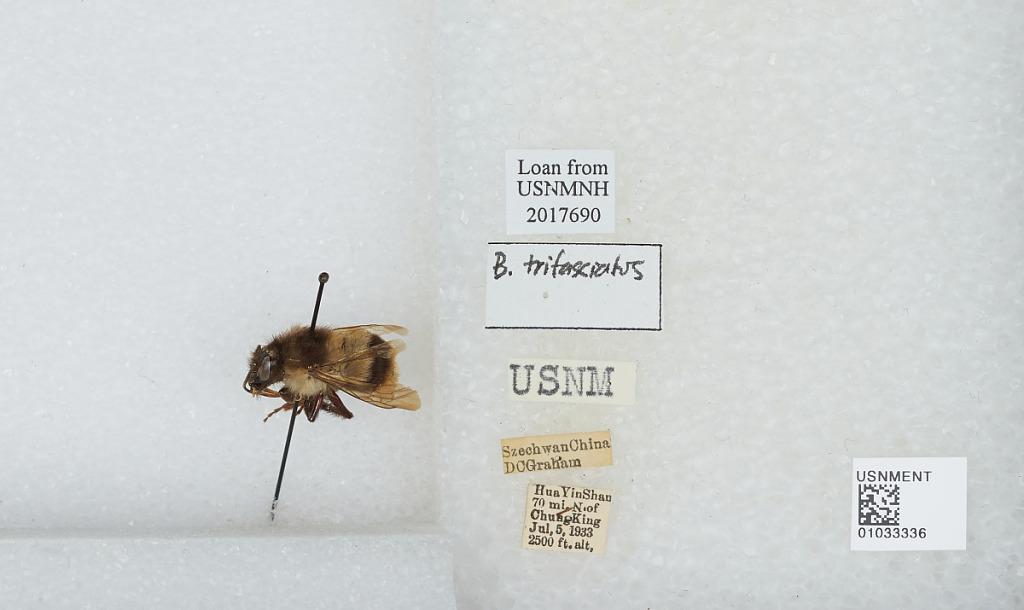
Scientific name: Bombus (Diversobombus) trifasciatus Smith
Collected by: D. Graham
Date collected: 1933-7-5
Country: China
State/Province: Sichuan
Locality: Hua Yin Shan, 70 miles N. of Chongqing